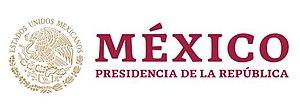
Le Bureau de la Présidence de la République du Mexique constitue l'équipe de hauts fonctionnaires et de conseillers au service du chef de l'État mexicain pour assister ce dernier dans ses prises de décisions, le soutenir dans l'accomplissement de ses tâches et assurer le suivi des politiques publiques et leur évaluation périodique.